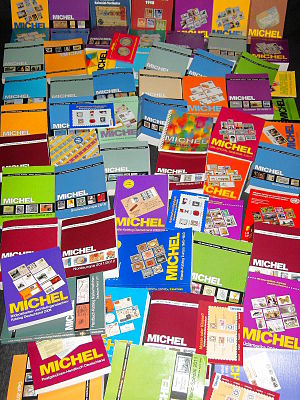
Michel katalog
MICHEL-katologer
Michel kataloget er det største og bedst kendte frimærkekatalog i den tysktalende del af verden. Kataloget udkom for første gang i 1910, og er blevet et vigtigt opslagsværk indenfor filatelien.